1944 Cuba–Florida hurricane

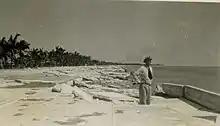
Broken segments of cement are seen disheveled at the interface between a road and a sea.

The hurricane caused $63 million in damages—largely to crops—in Florida. Eighteen deaths occurred in the state, including nine seamen who drowned when a tugboat sank off Bradenton; another 24 people were hospitalized for storm-related injuries elsewhere. In its monthly "Climatological Data" publication, the Weather Bureau said that "systematic evacuation of all dangerously exposed beaches doubtless saved many lives". In 2018, an analysis of historical U.S. landfalls suggested that a similar storm striking the same areas would inflict $73.5 billion in damage when normalized for 2018 demographics and inflation.